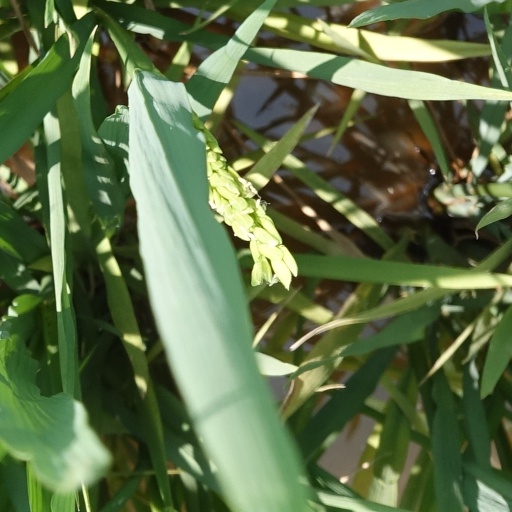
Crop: rice